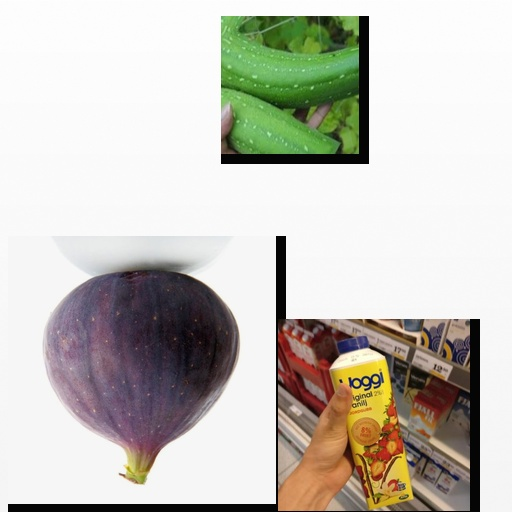
Food items: sponge_gourd, fig, strawberry_yogurt